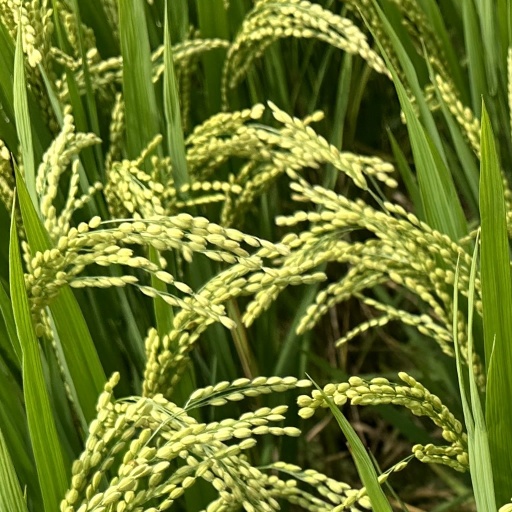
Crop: rice